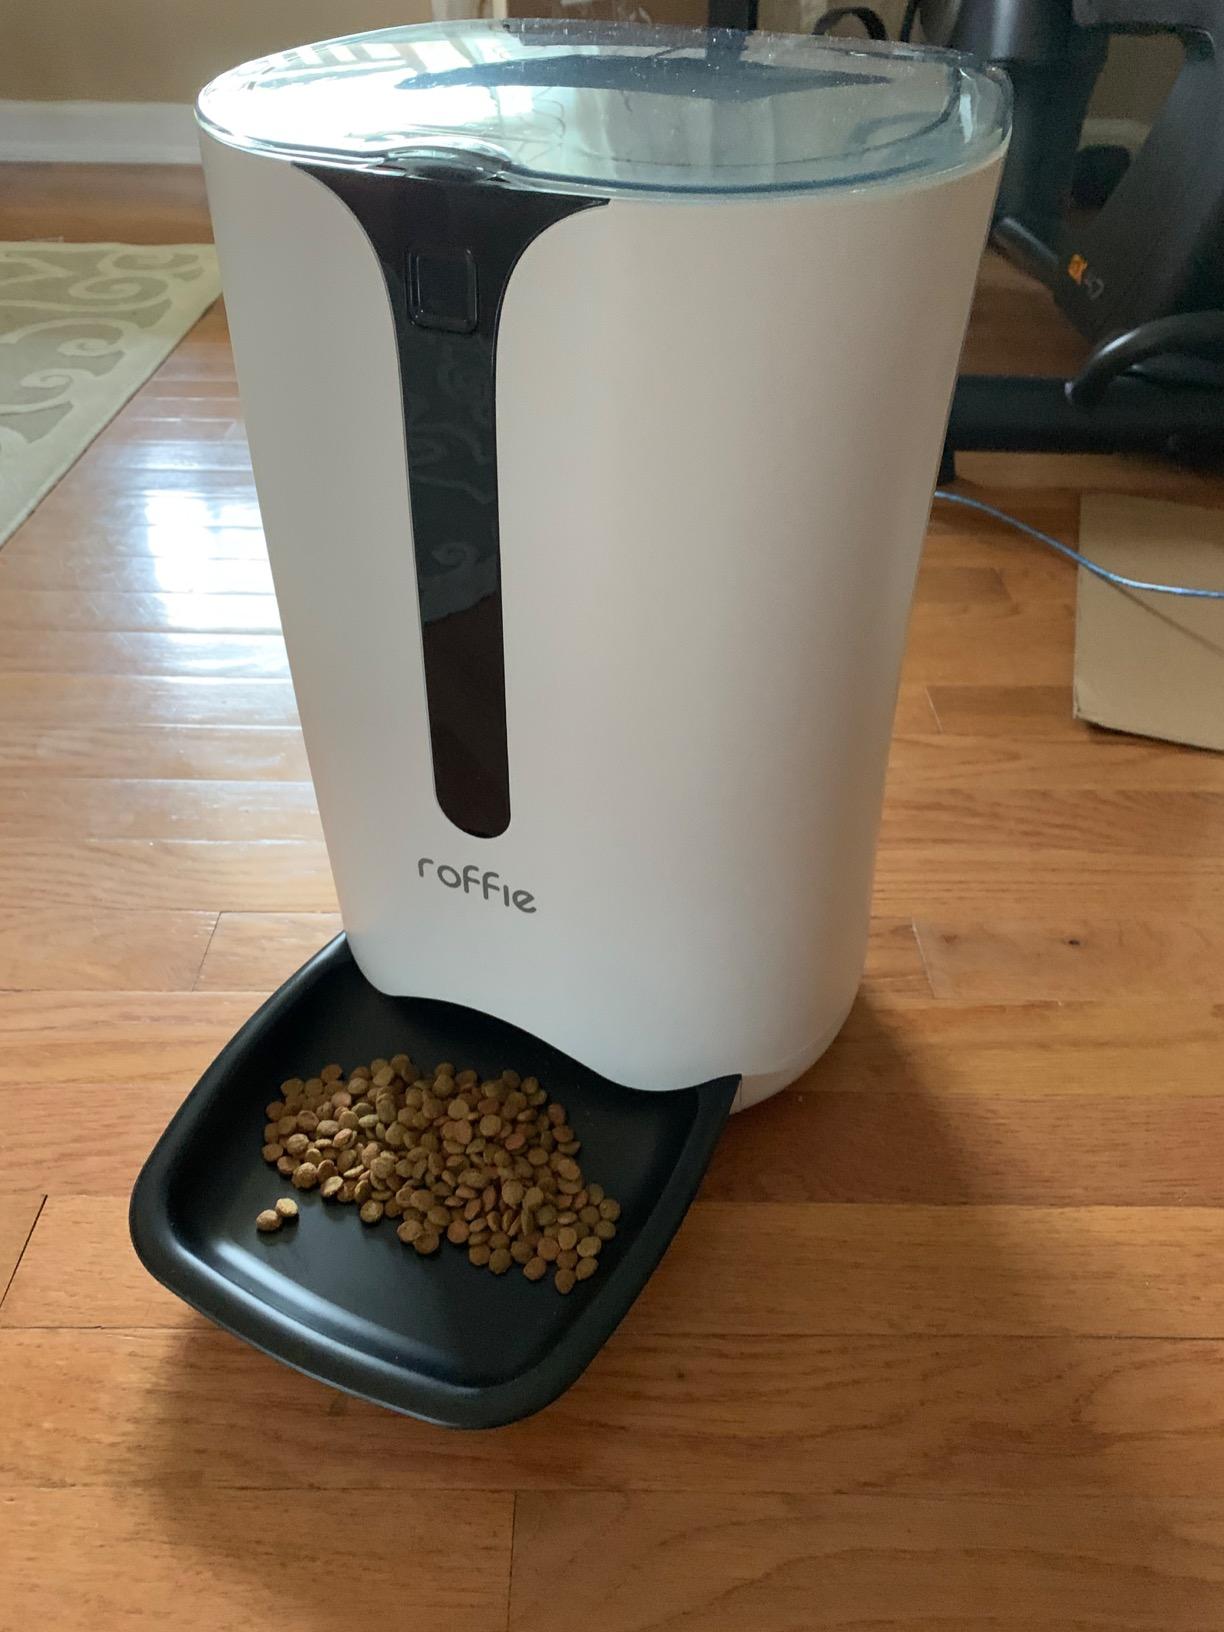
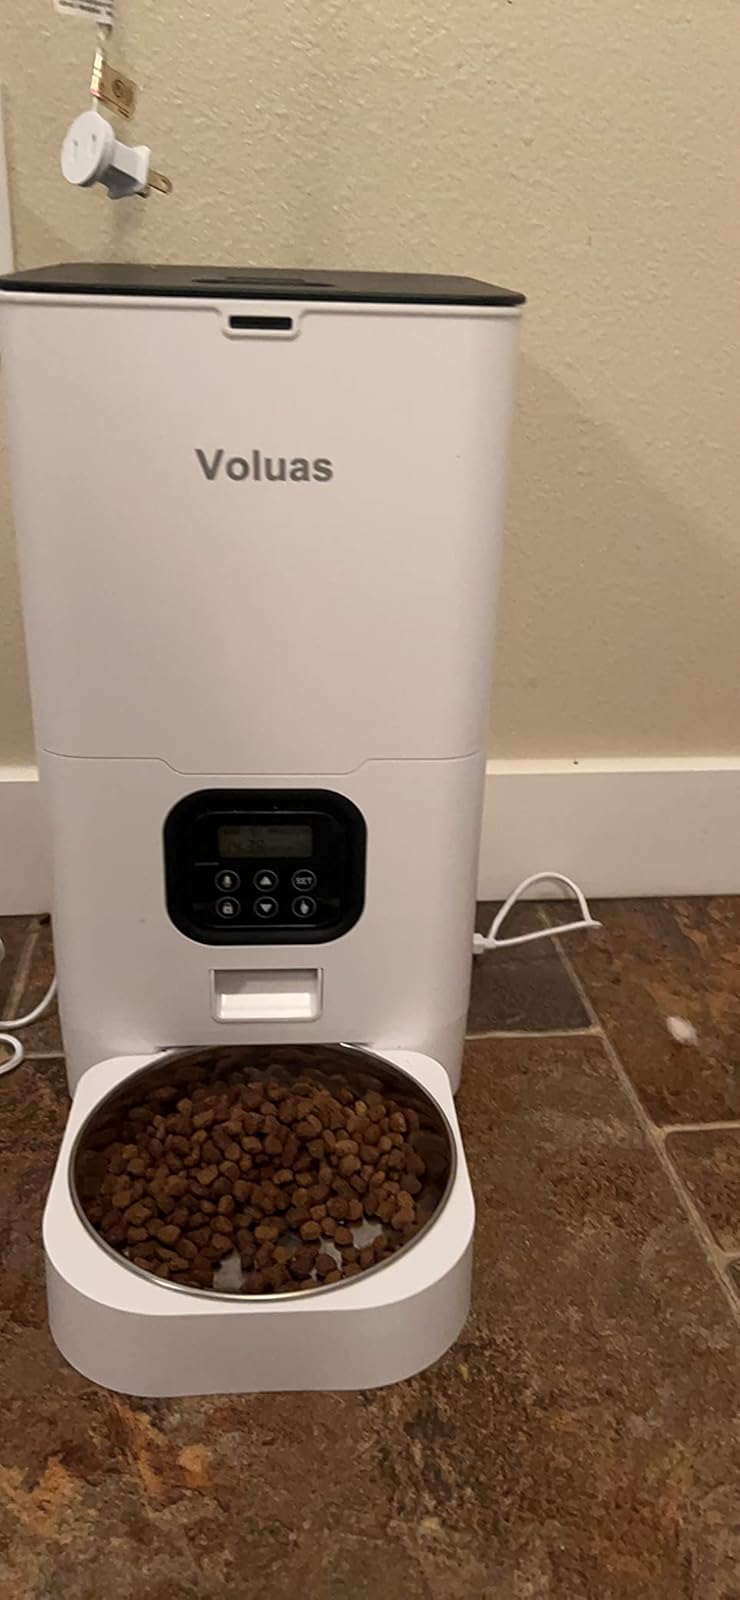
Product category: items_feeder
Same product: no